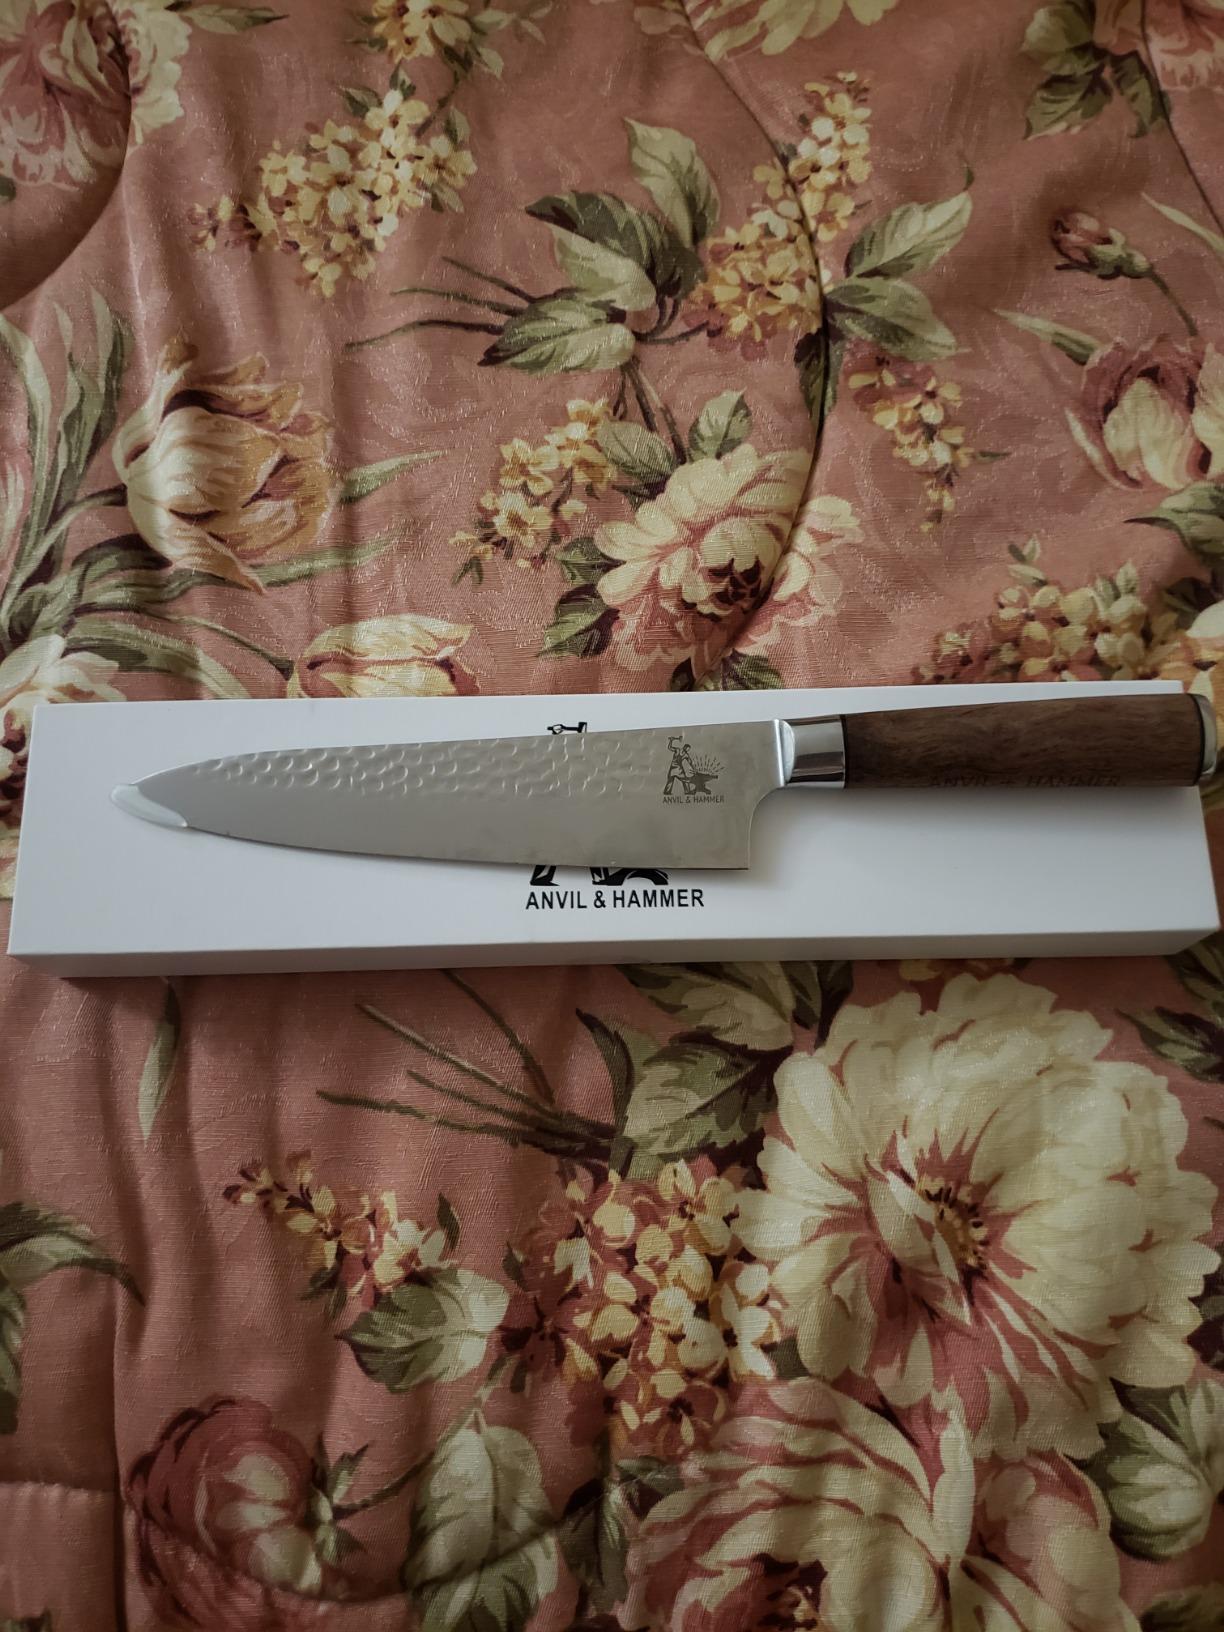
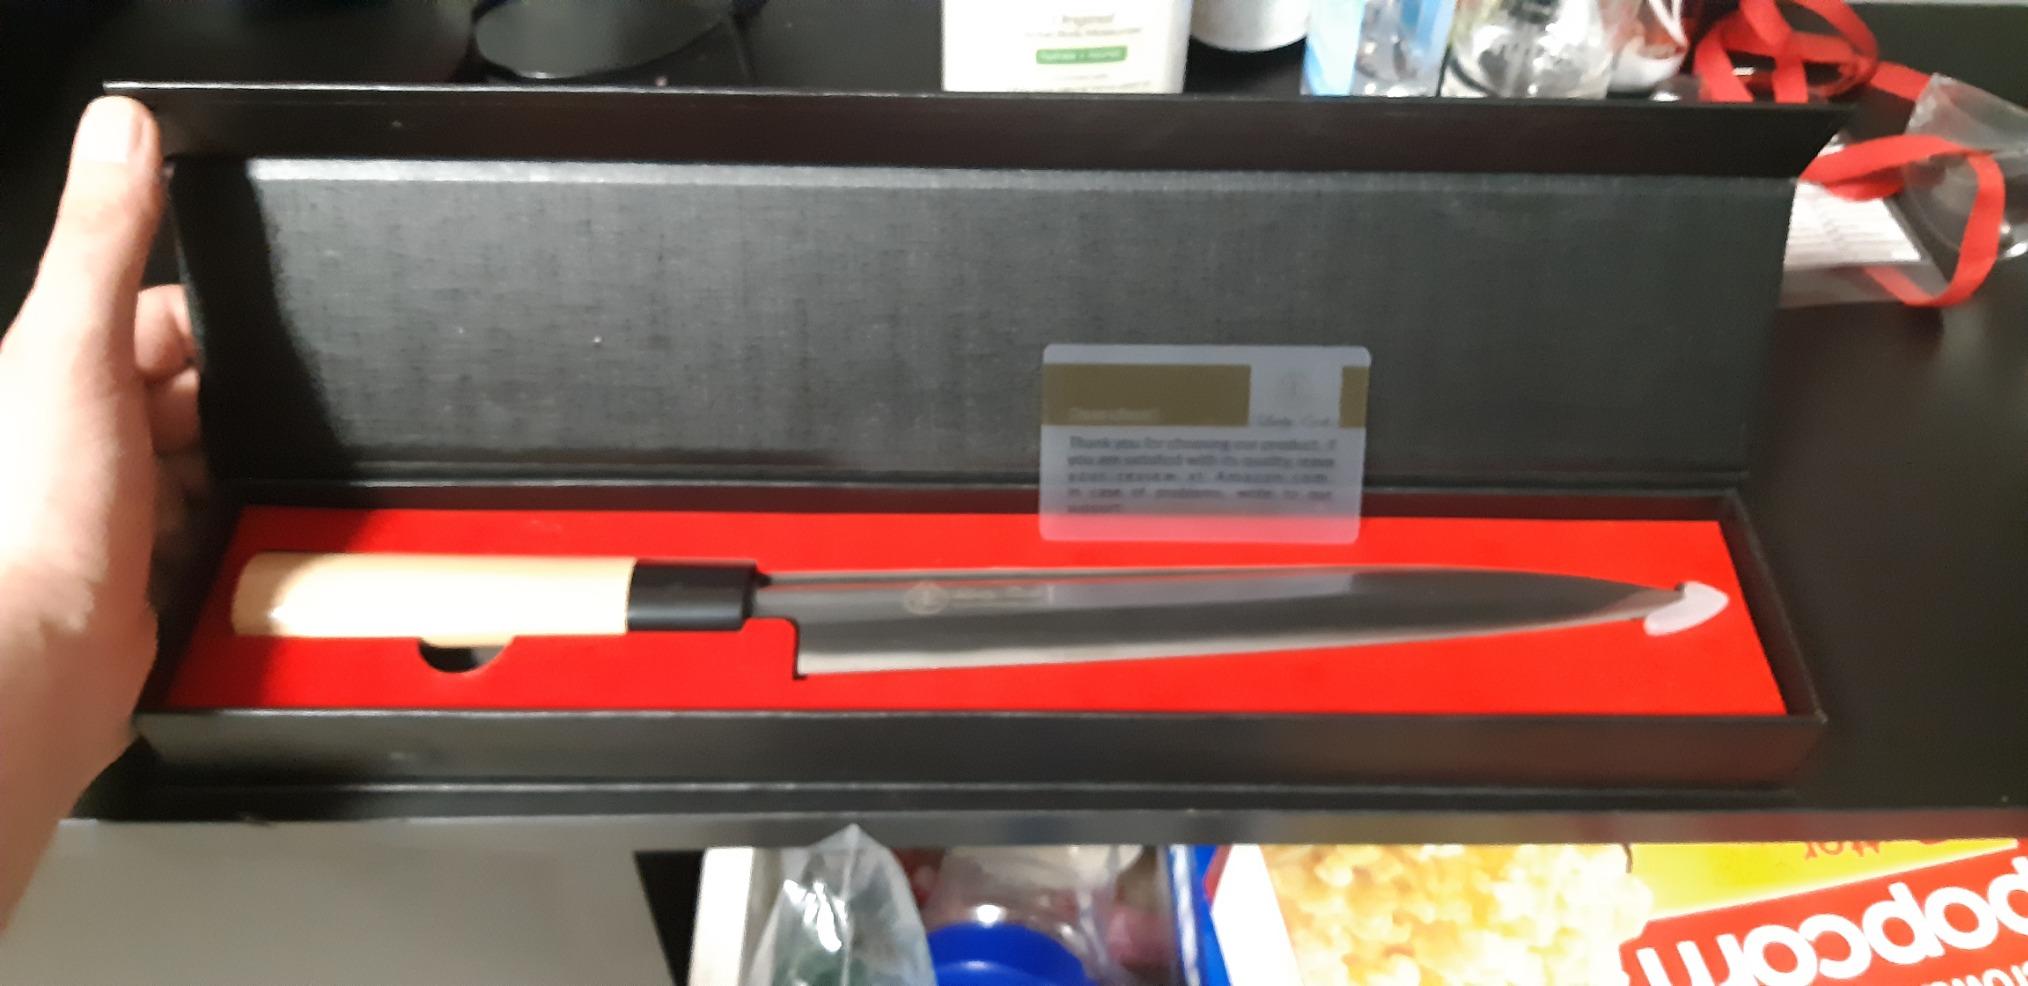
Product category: items_knife
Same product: no